Daniel Imbert

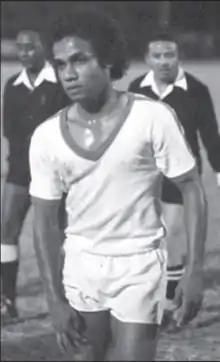
Dany Imbert at the 1978 Indian Ocean Cup

Daniel "Dany" Imbert (December 17, 1952 – March 15, 2016) was a Mauritian football player who played as a forward for Racing Club and the Mauritius national football team.